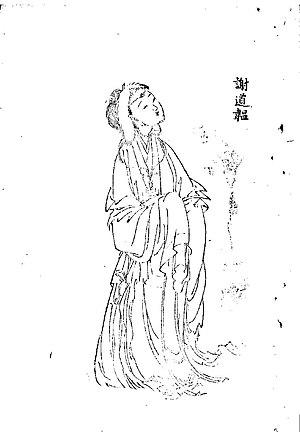
Xie Daoyun, née avant 340, morte après 399, est une femme de lettres et calligraphe chinoise, à l’époque de la dynastie Jin de l'Est.